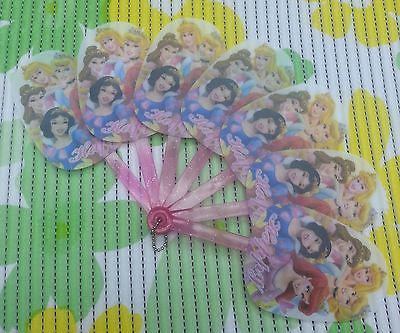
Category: fan